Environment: real
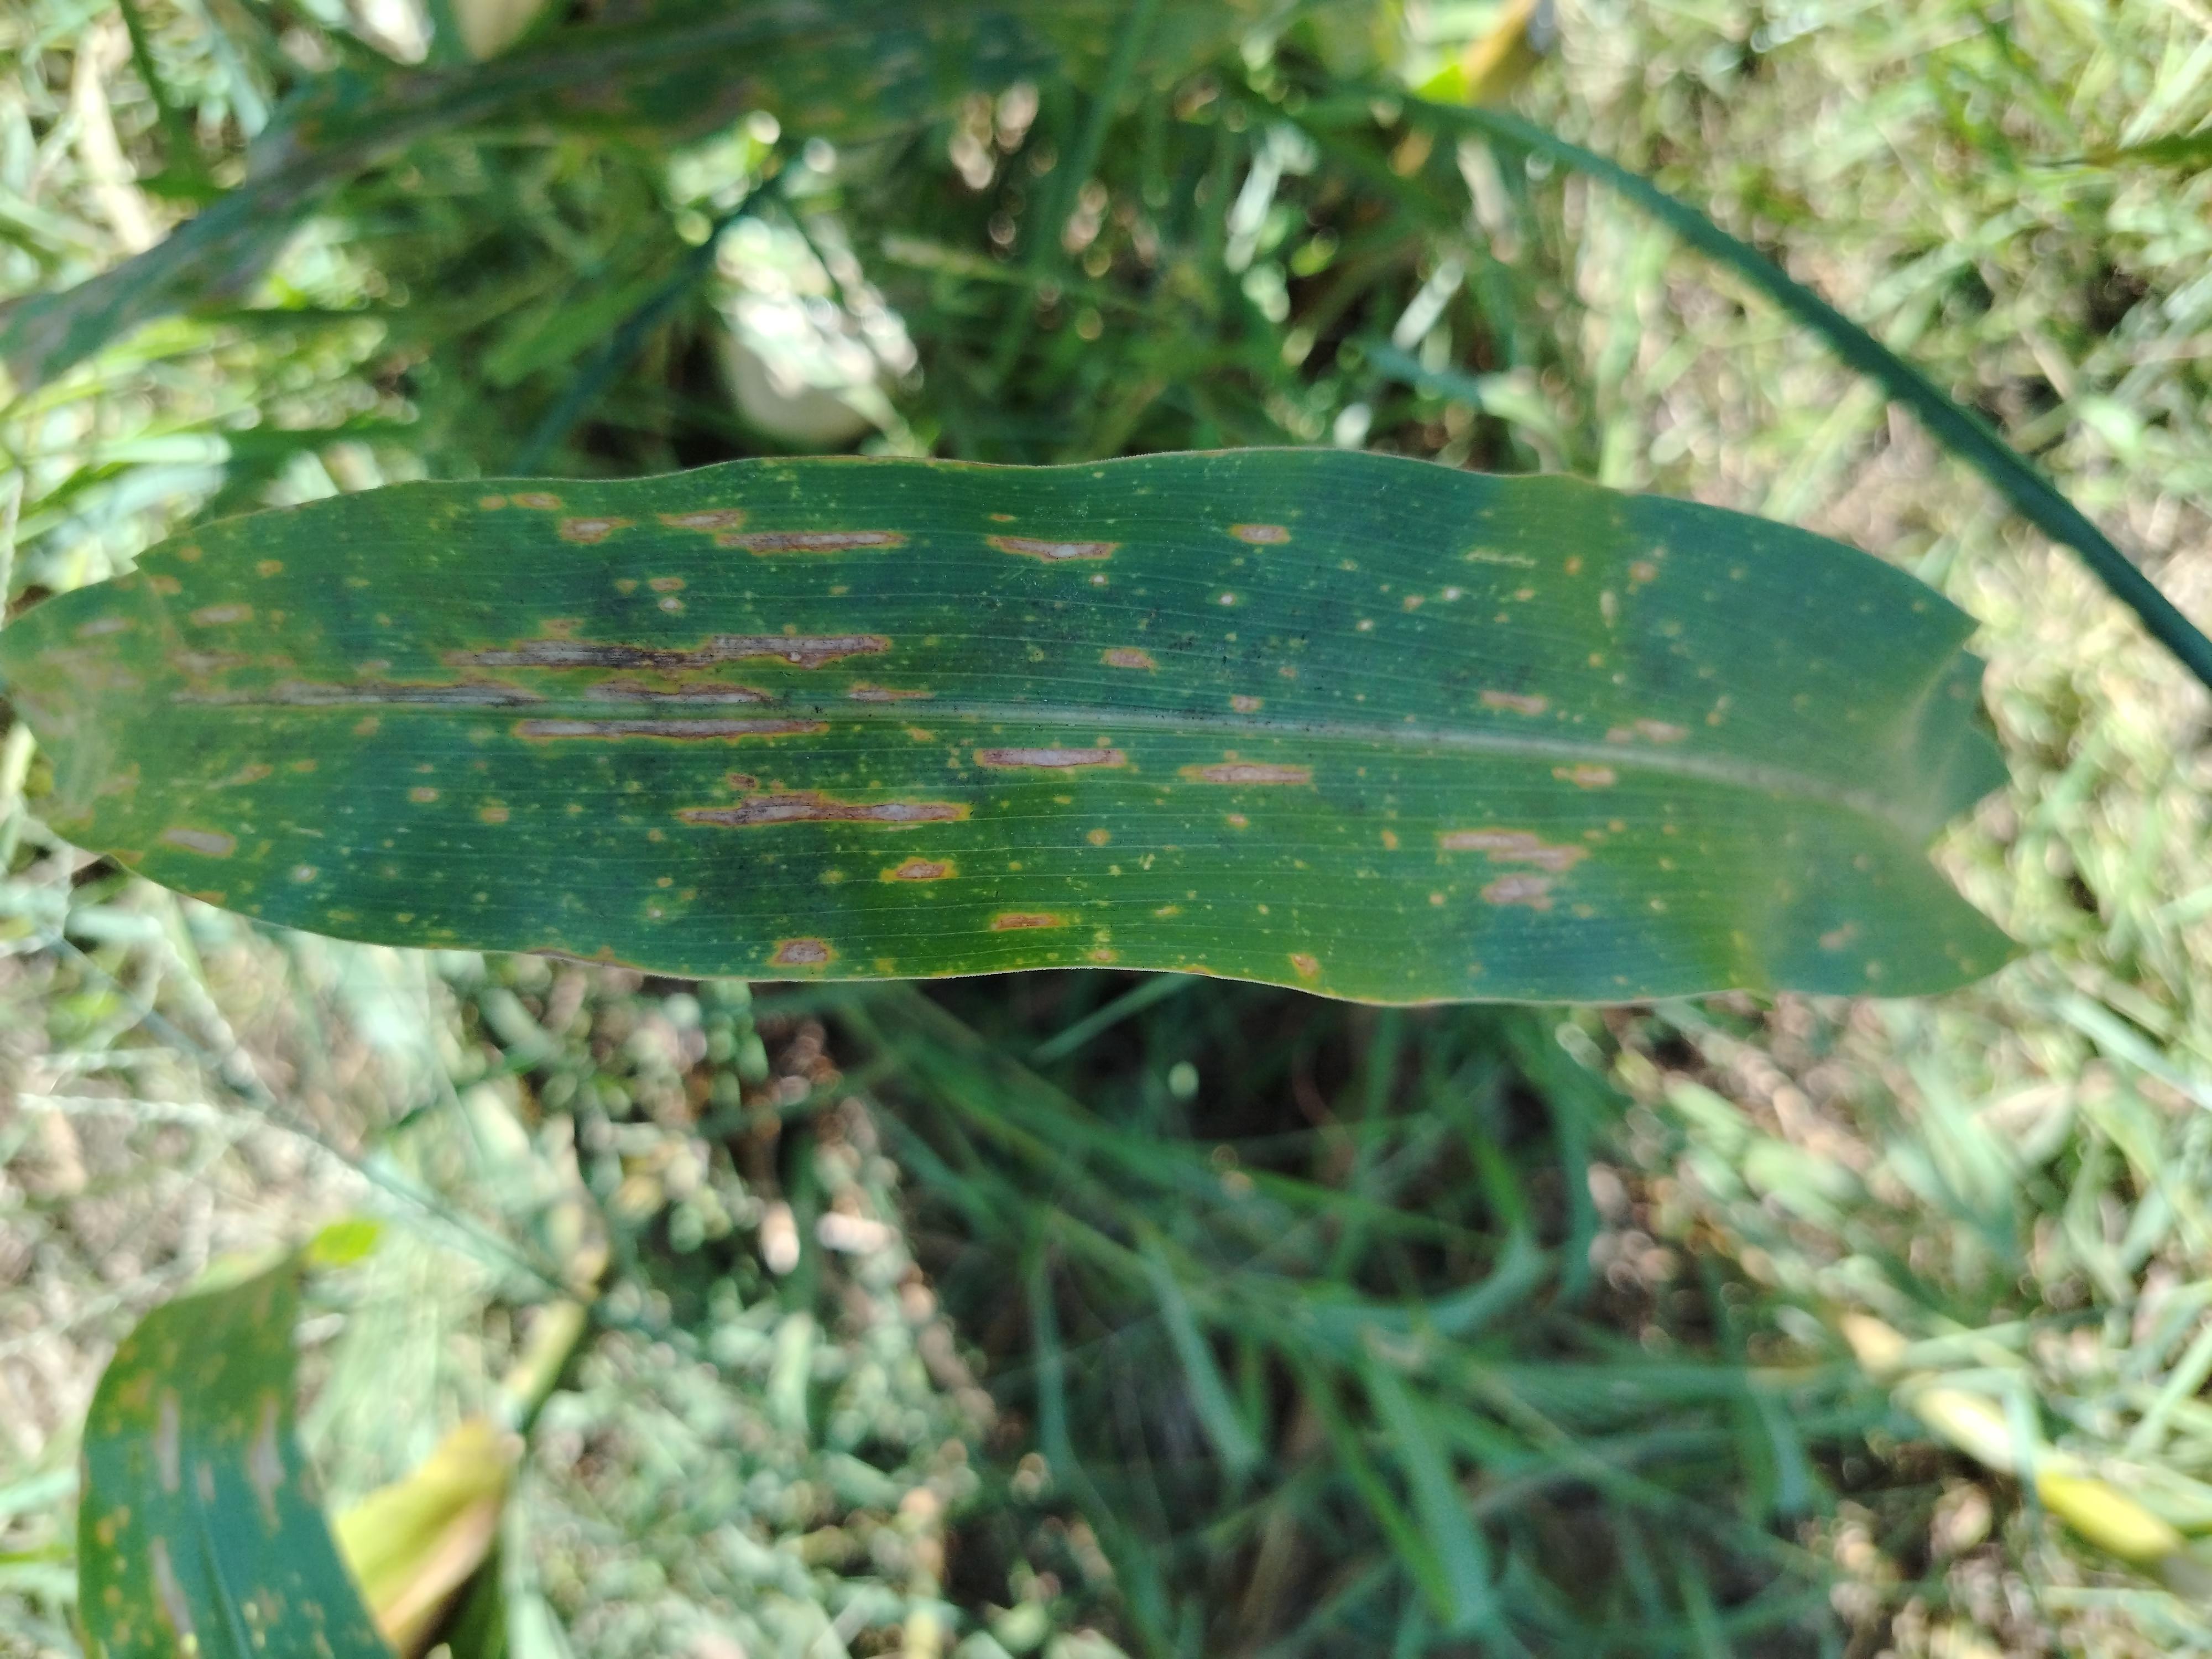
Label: gray_leaf_spot